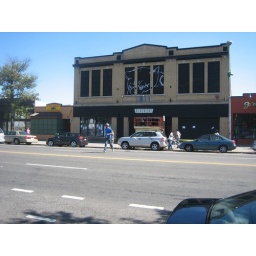
They're painting a black cat in front of the Black Cat.